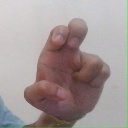
अक्षर: अ